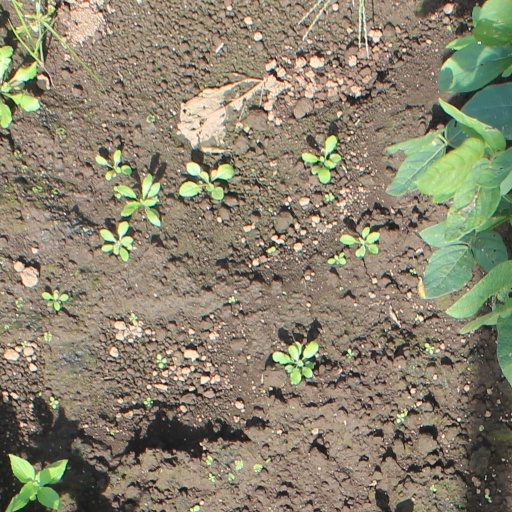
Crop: soybean